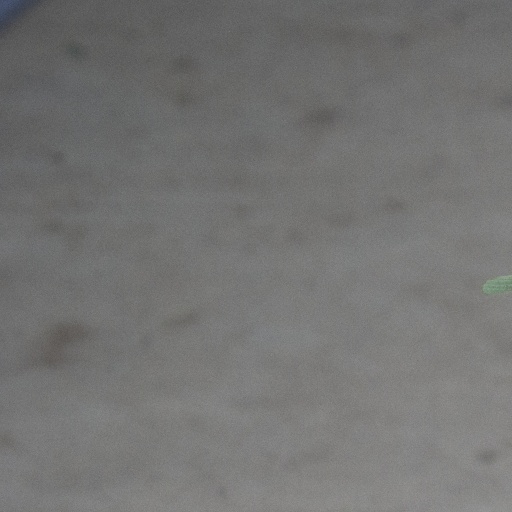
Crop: soybean